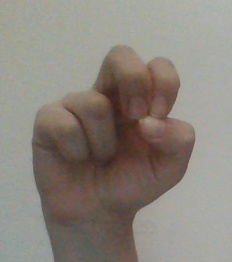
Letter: gaaf